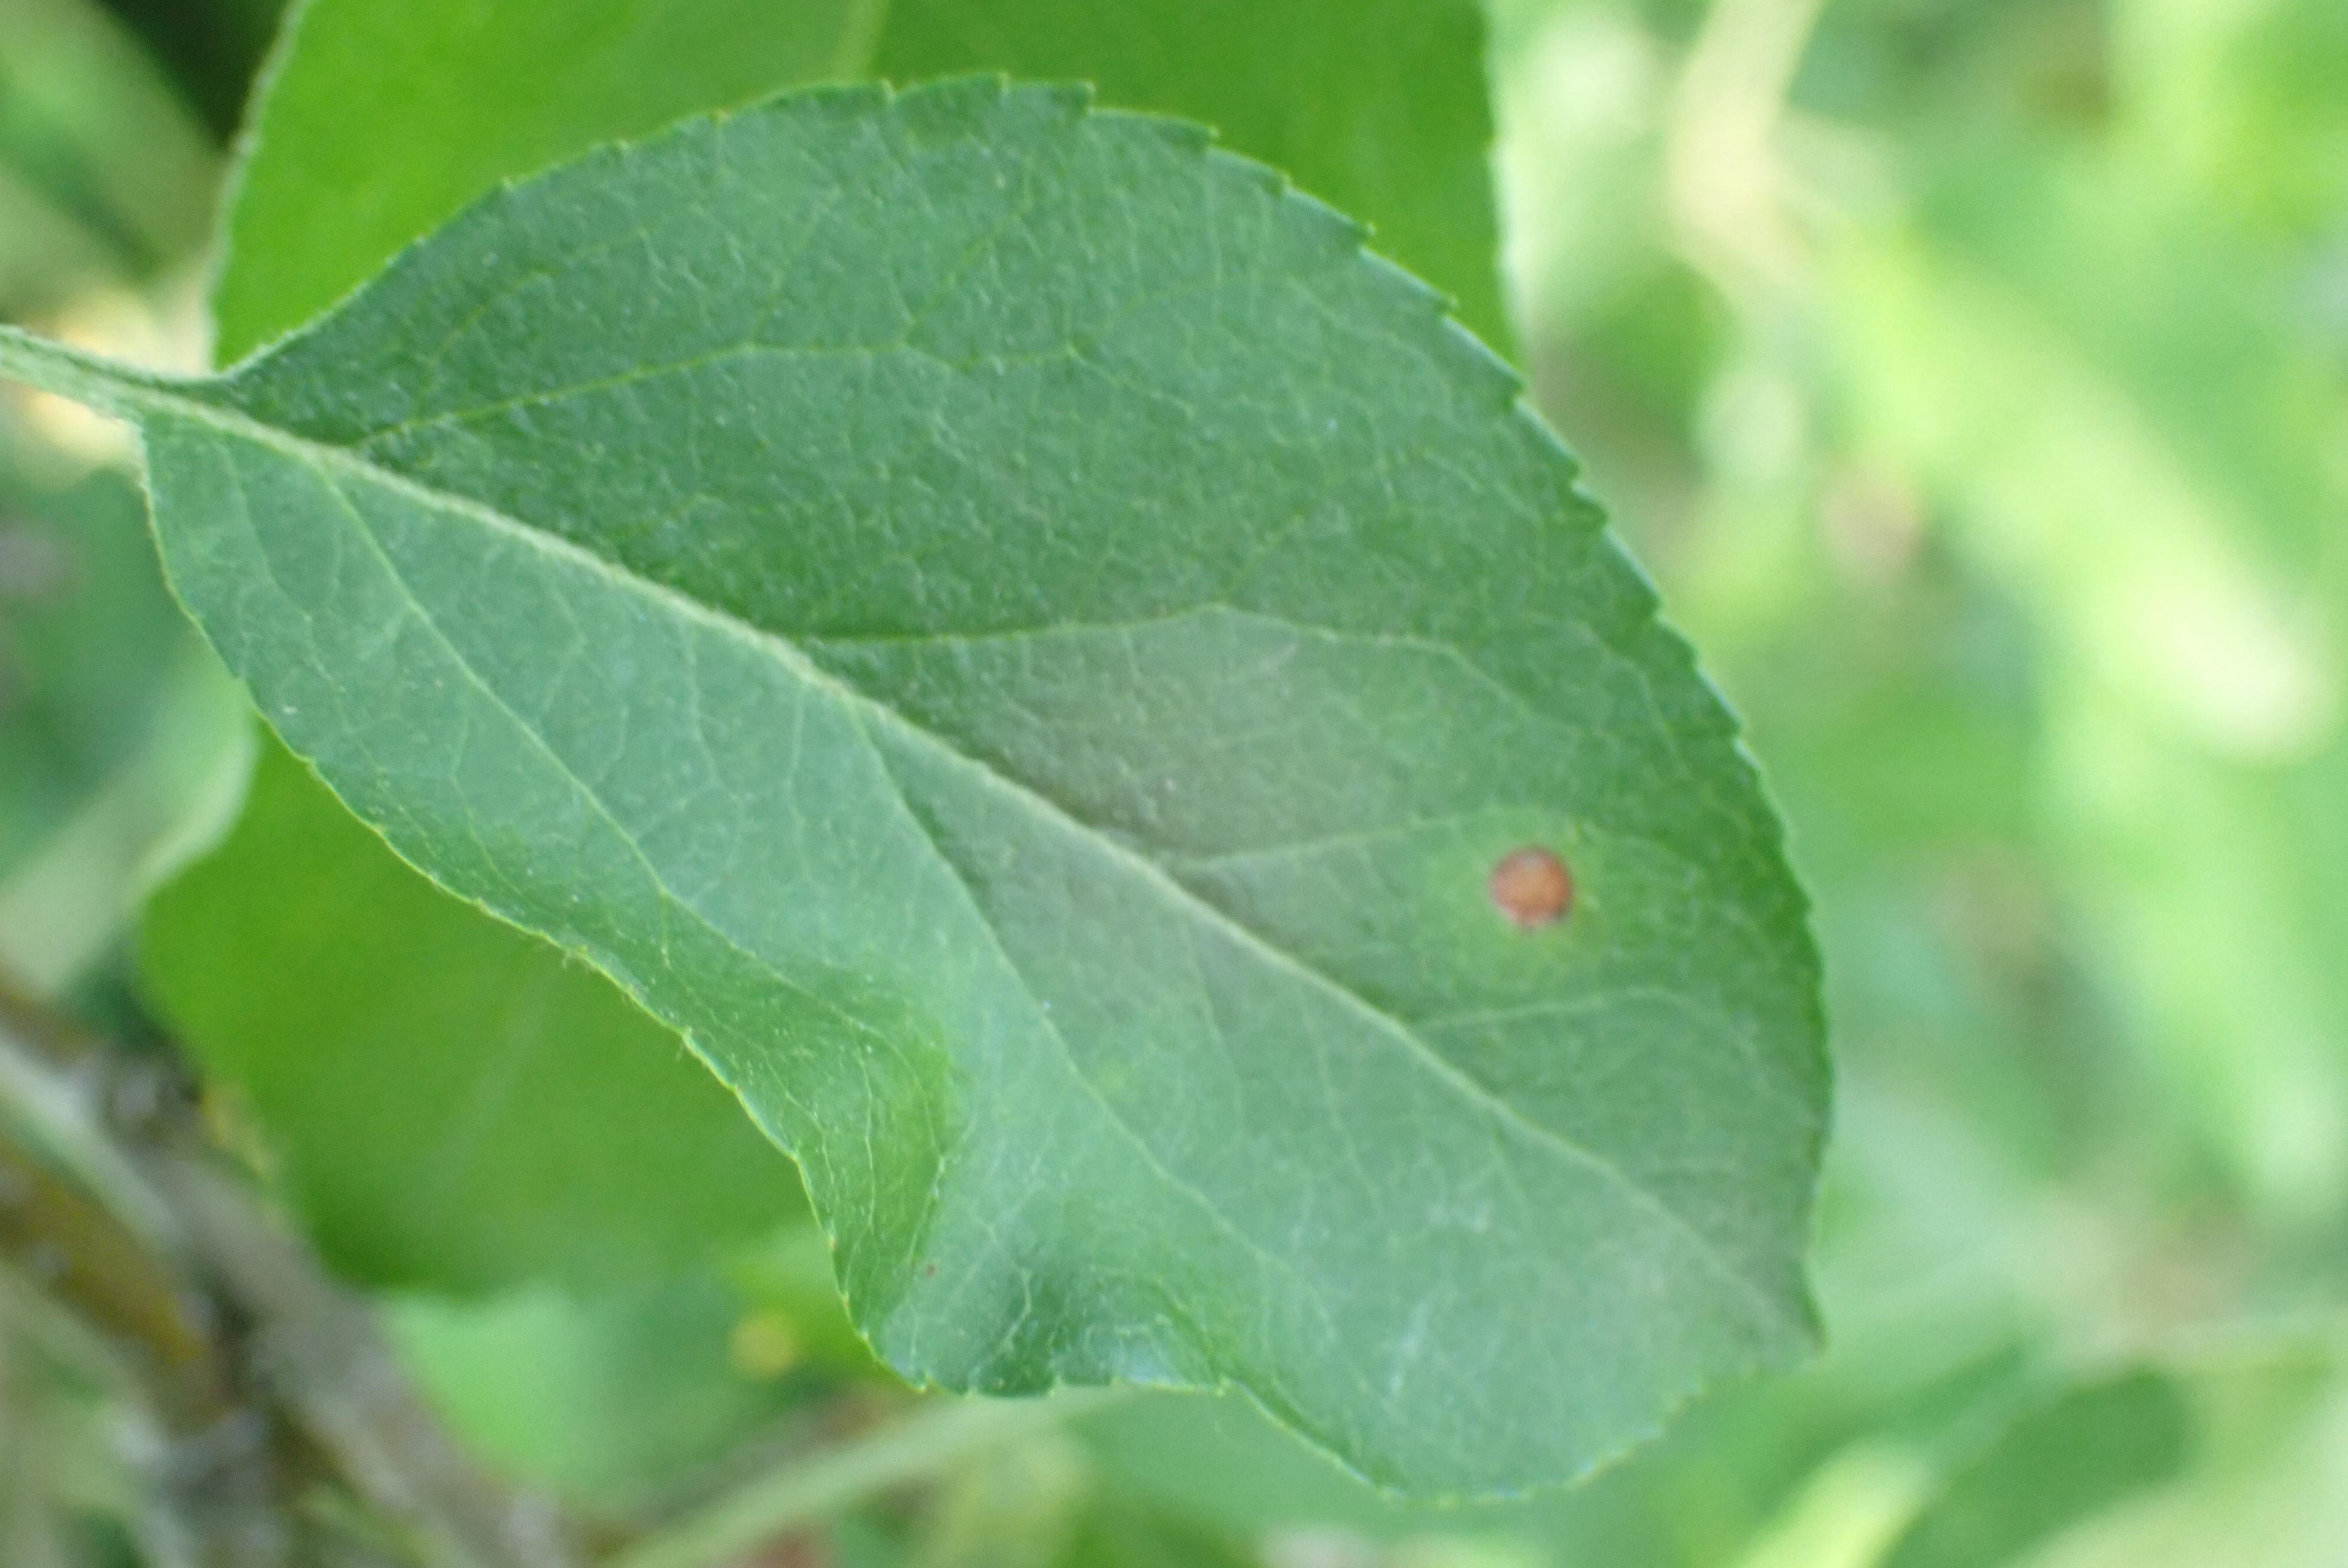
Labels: frog_eye_leaf_spot